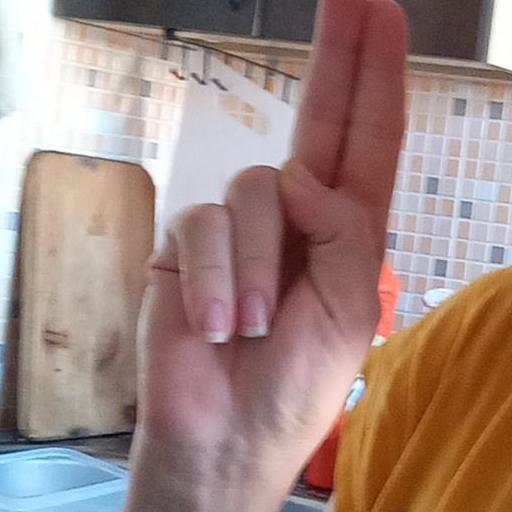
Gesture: two_up